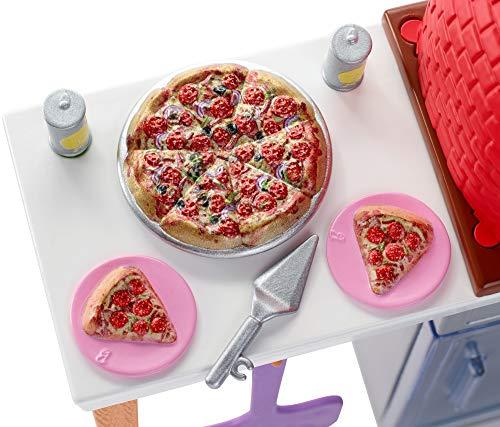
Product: Barbie Outdoor Furniture Set, Brick Pizza Oven
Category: Toys & Games | Dolls & Accessories | Playsets
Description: Soak up the sun with this Barbie collection of outdoor furniture.
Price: $7.99
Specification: ProductDimensions:7.5x3.2x10.5inches|ItemWeight:3.52ounces|ShippingWeight:12.8ounces(Viewshippingratesandpolicies)|ASIN:B07FFKDCNQ|Itemmodelnumber:FXG39|Manufacturerrecommendedage:36months-7years